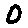
Label: 0